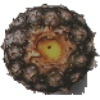
Label: Pineapple 1